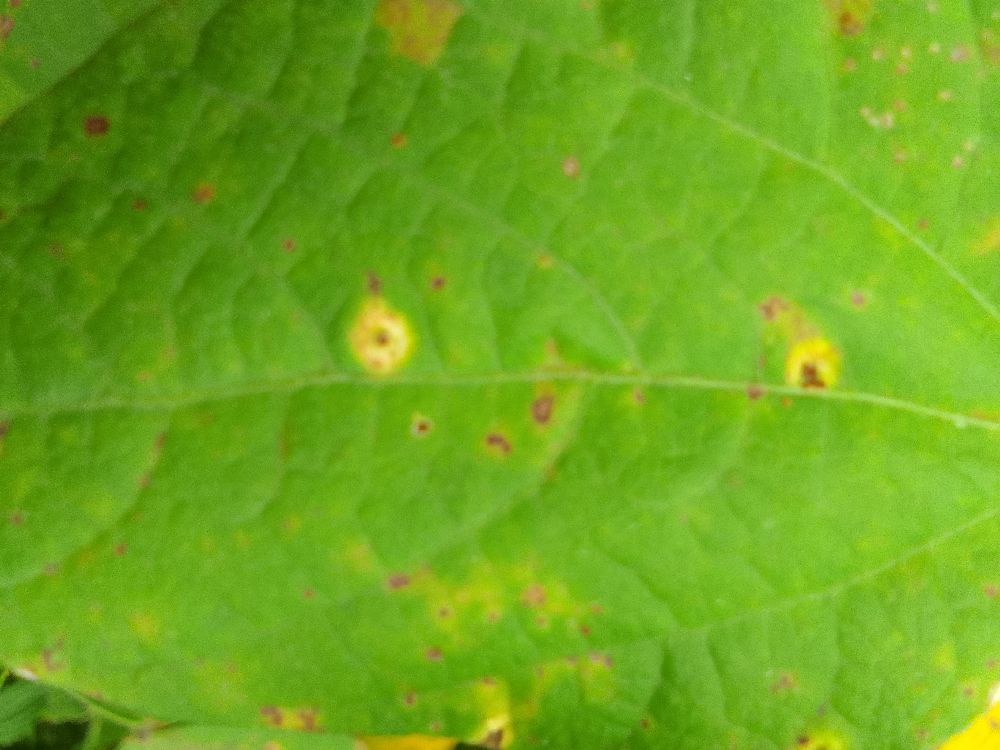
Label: rust